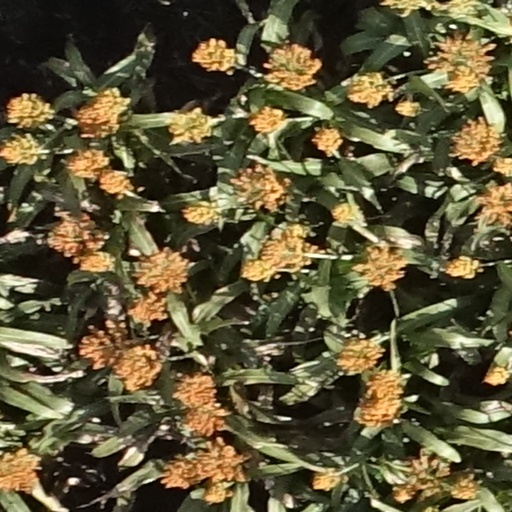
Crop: sorghum